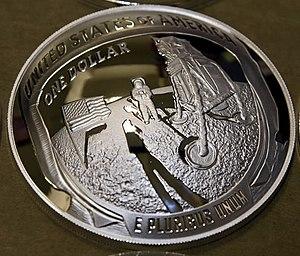
La série de pièces commémoratives du 50ᵉ anniversaire d'Apollo 11 est émise par la Monnaie des États-Unis en 2019 pour commémorer le 50ᵉ anniversaire de l'alunissage habité d'Apollo 11, par Neil Armstrong et Buzz Aldrin. Composée d'un half eagle en or, de deux pièces d'un dollar en argent de tailles différentes et d'une pièce d'un demi-dollar plaqué de cuivre et de nickel, la série est d'une qualité de belle épreuve, tous les dollars en argent, sauf le plus gros, étant également émis en brillant universel. Les pièces en or sont frappées à la Monnaie de West Point, l'argent à celle de Philadelphie et les demi-dollars en métal non précieux aux Monnaies de Denver et de San Francisco.